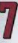
Number: 7